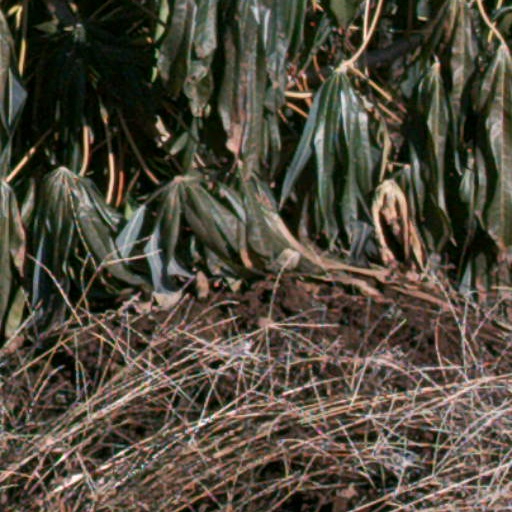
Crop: cassava